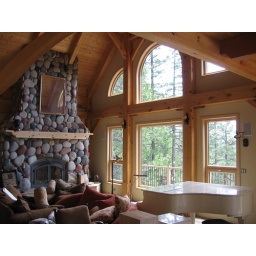
interior,timber frame river rock fireplace by artist Robert Baker